Arbor Day

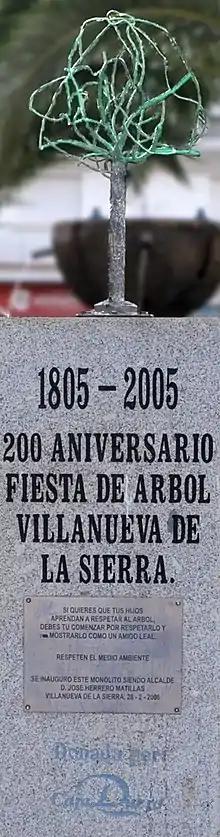
The naturalist Miguel Herrero Uceda at the monument to the first Arbor Day in the world, Villanueva de la Sierra (Spain), 1805

The Spanish village of Mondoñedo held the first documented arbor plantation festival in the world organized by its mayor in 1594. The place remains as Alameda de los Remedios and it is still planted with lime and horse-chestnut trees. A humble granite marker and a bronze plate recall the event. Additionally, the small Spanish village of Villanueva de la Sierra held the first modern Arbor Day, an initiative launched in 1805 by the local priest with the enthusiastic support of the entire population.